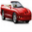
Label: automobile